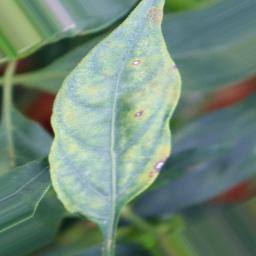
Label: cercospora